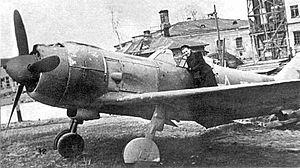
Un avion de chasse est un avion militaire conçu pour intercepter les avions adverses et ainsi assurer la maîtrise du ciel. Il peut par exemple s'agir de détruire des bombardiers ennemis afin de les empêcher d'atteindre leurs cibles, ou d'éliminer du ciel les chasseurs de l'adversaire pour protéger ses propres avions d'attaque.